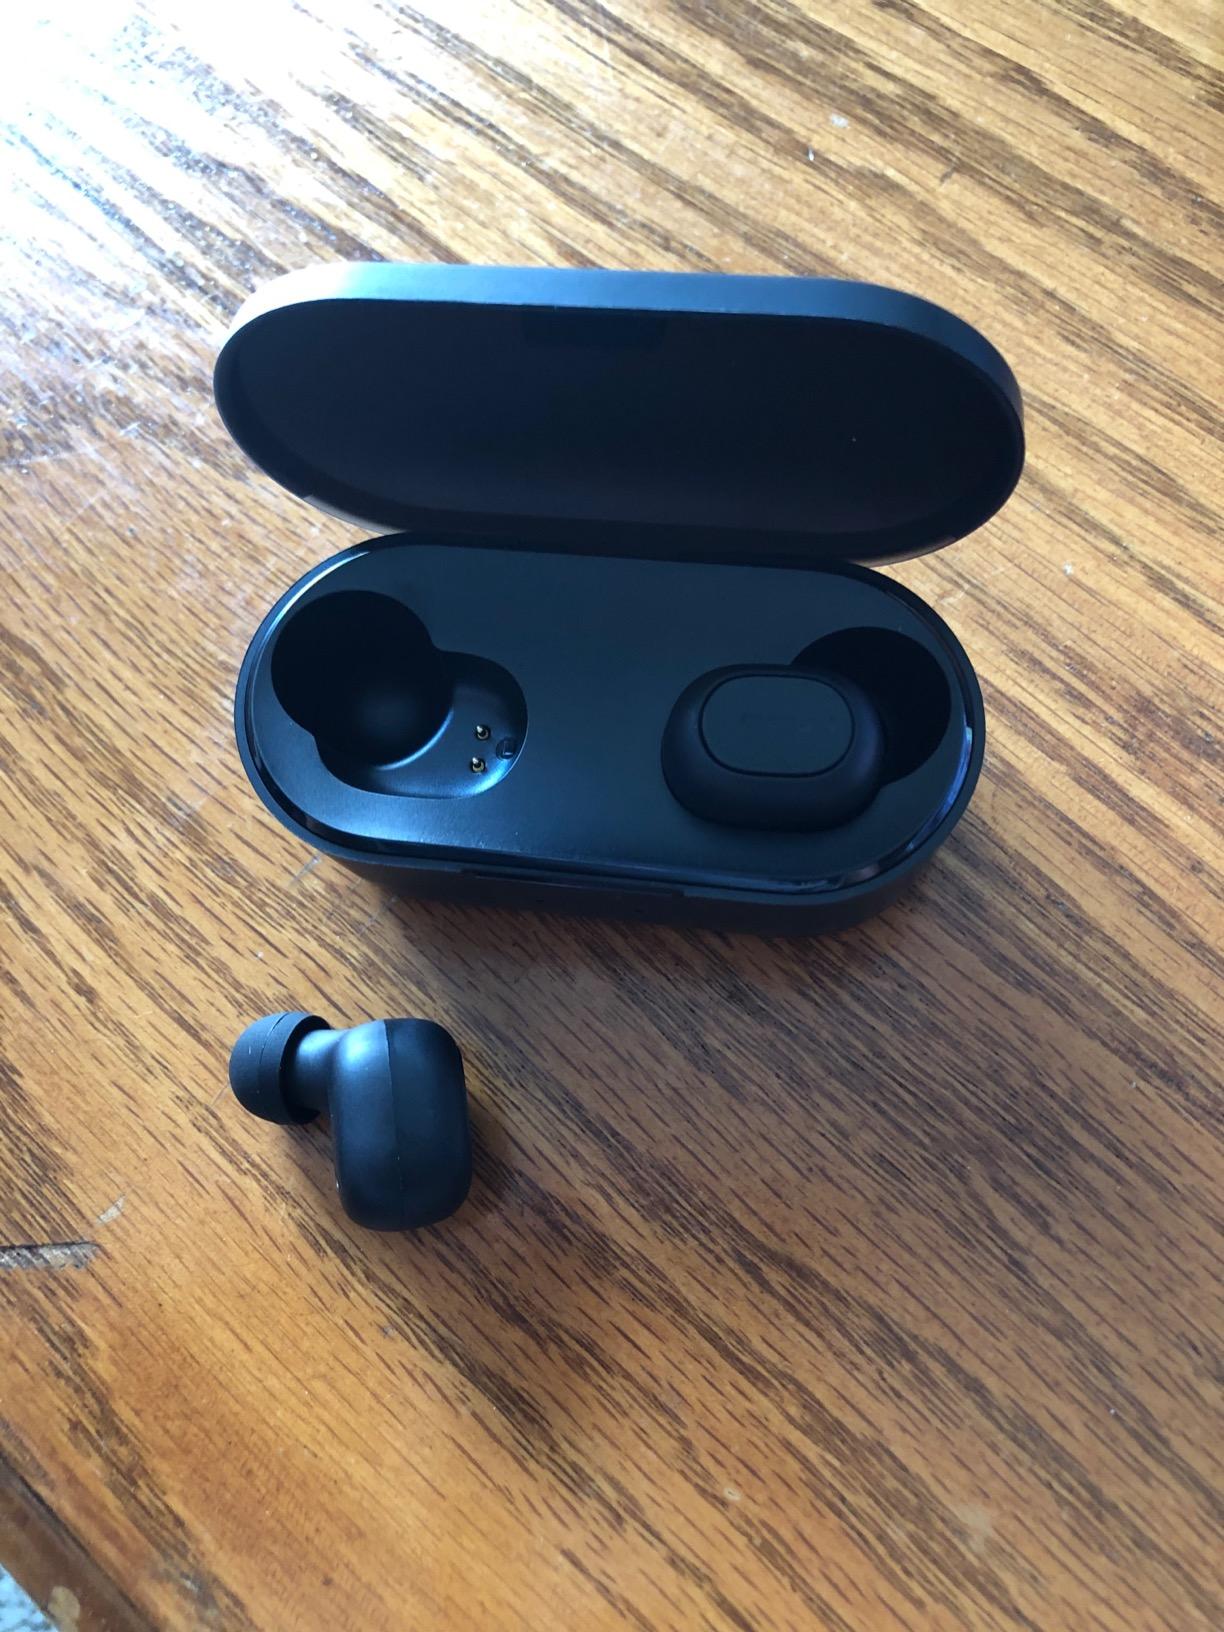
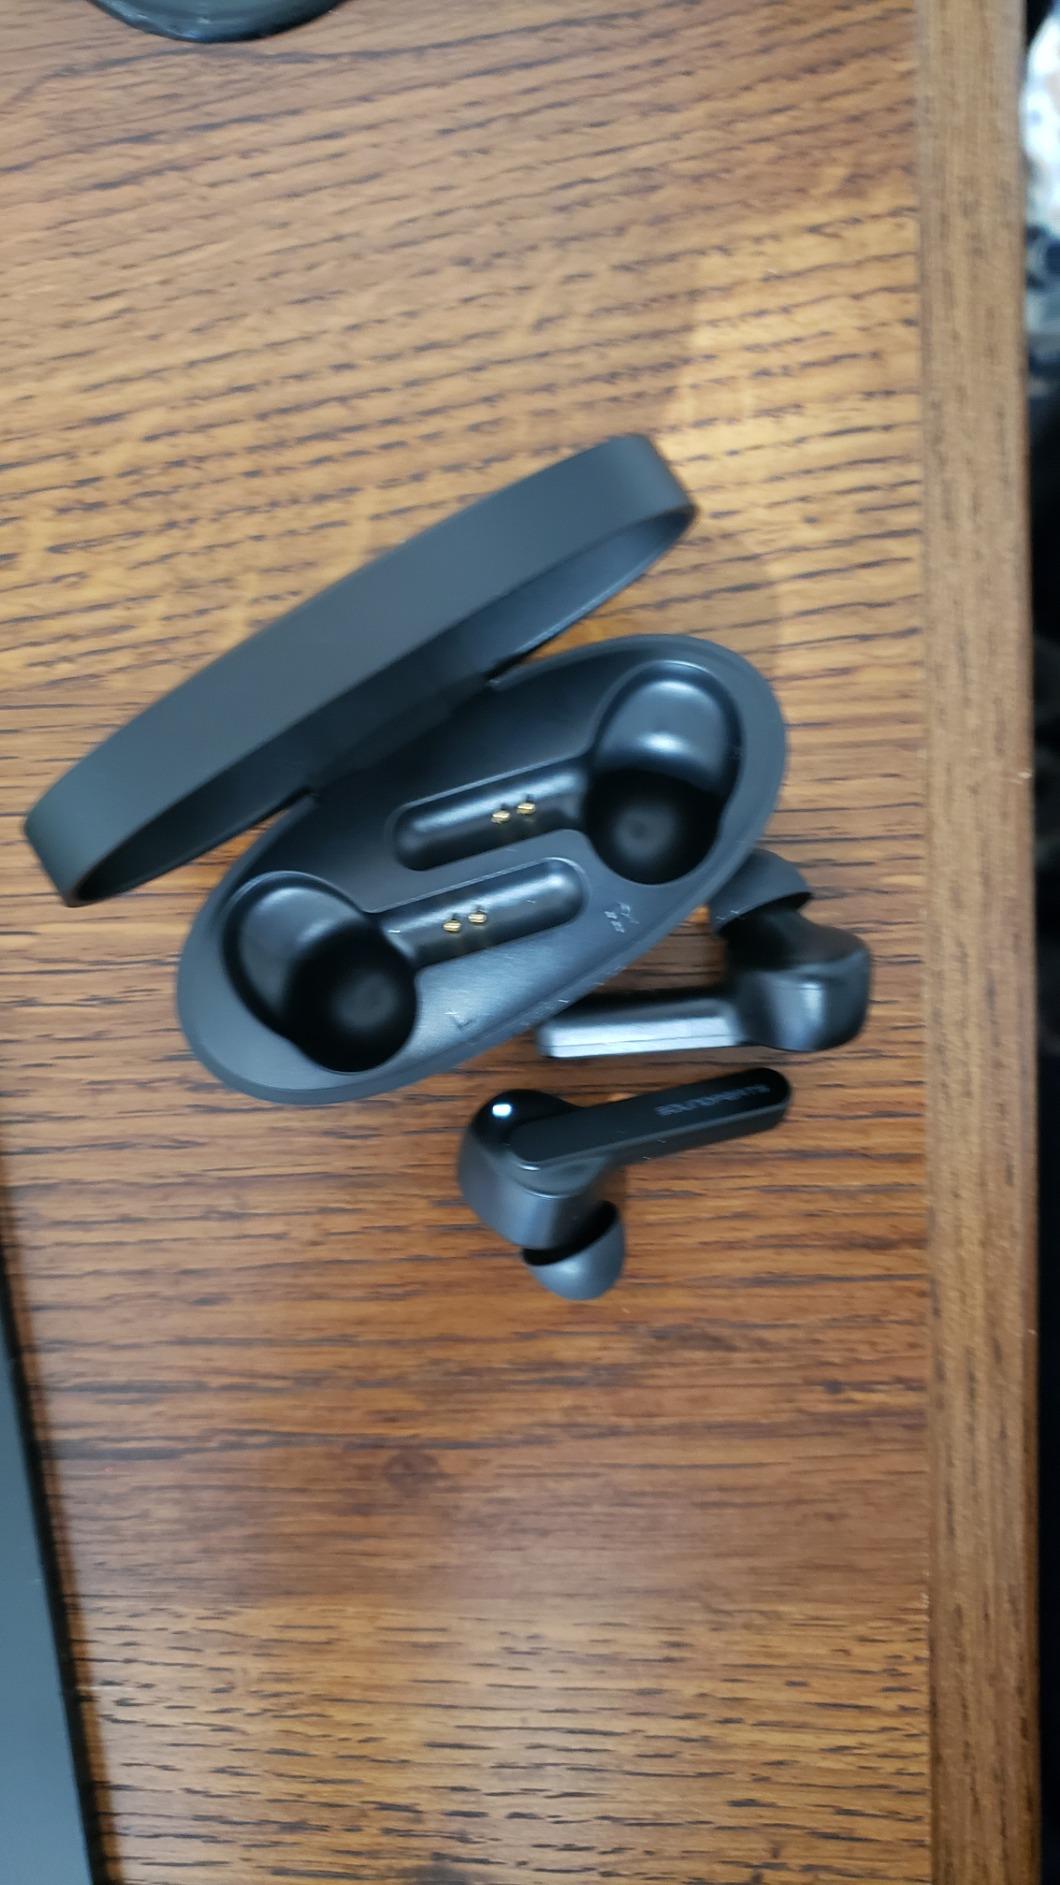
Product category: earbuds
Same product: no